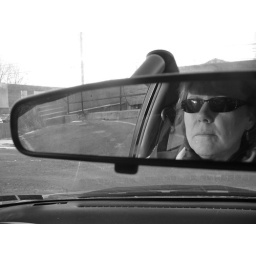
I didn't want to get out of the warm car so I played around with the camera and the mirror